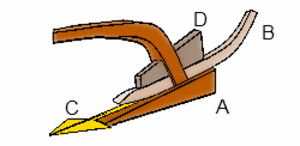
Dessin illustrant comment un reil peut être monté sur une araire chambige
L’araire est un instrument aratoire à bâti symétrique sans versoir et muni d'un soc pointu qui fend la terre sans la retourner. Il est employé en Mésopotamie depuis le IVᵉ millénaire av. J.-C. Tracté par un animal, il scarifie la couche supérieure du sol et la rejette de part et d’autre de la raie. L’arairage qu'il effectue est donc superficiel. On continue de l'utiliser en Extrême-Orient, en Amérique du Sud et en Afrique du Nord.